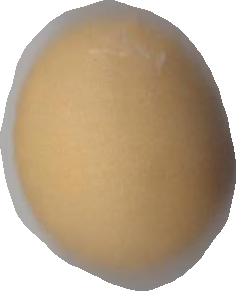
Variety: Dega